Suniti Kumar Chatterji

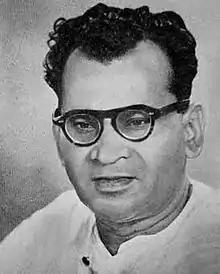
Chatterji,

Suniti Kumar Chatterji (26 November 1890 – 29 May 1977) was an Indian linguist, educationist and litterateur. He was a recipient of the second highest Indian civilian honour of Padma Vibhushan.